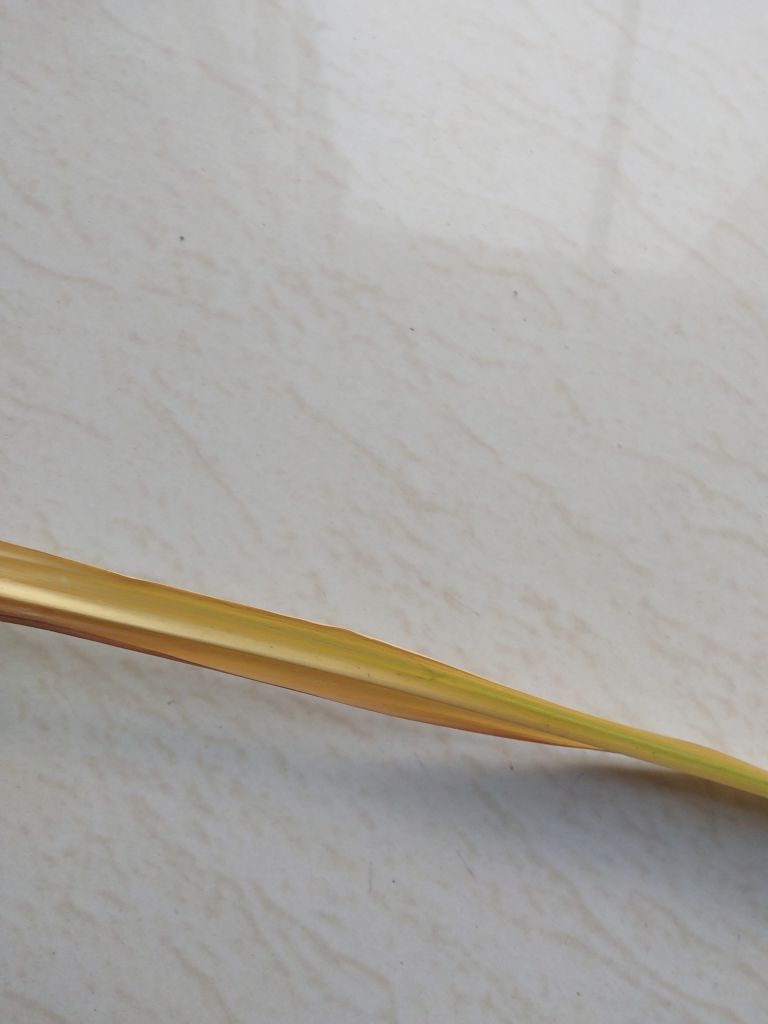
Label: Yellow Leaf